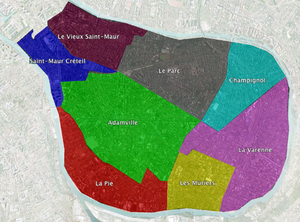
Saint-Maur-des-Fossés est une commune française située dans le département du Val-de-Marne, en région Île-de-France.